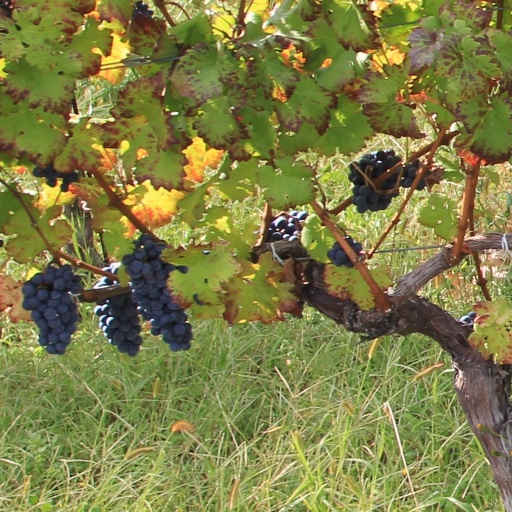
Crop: grape